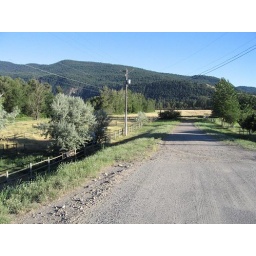
street in fron of JJ's house in Grand Forks-01